Pomeroy Cannon

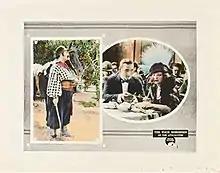
Pomeroy Cannon (left) in "The Four Horsemen of the Apocalypse" (1921)

Pomeroy "Doc" Cannon (born Harry Roy Cannon) was an American actor who worked in Hollywood during the silent era. He was known for playing villains and tough guys.